Embassy of the Philippines, Buenos Aires

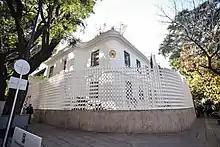

The Embassy of the Philippines in Buenos Aires is the diplomatic mission of the Republic of the Philippines to the Argentine Republic. First opened in 1949 as the first Philippine diplomatic mission in Latin America, it is currently located in the "barrio" of Palermo in northern Buenos Aires, near its Chinatown.